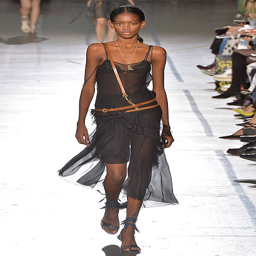
a model walks the runway at the summer fashion show during event .